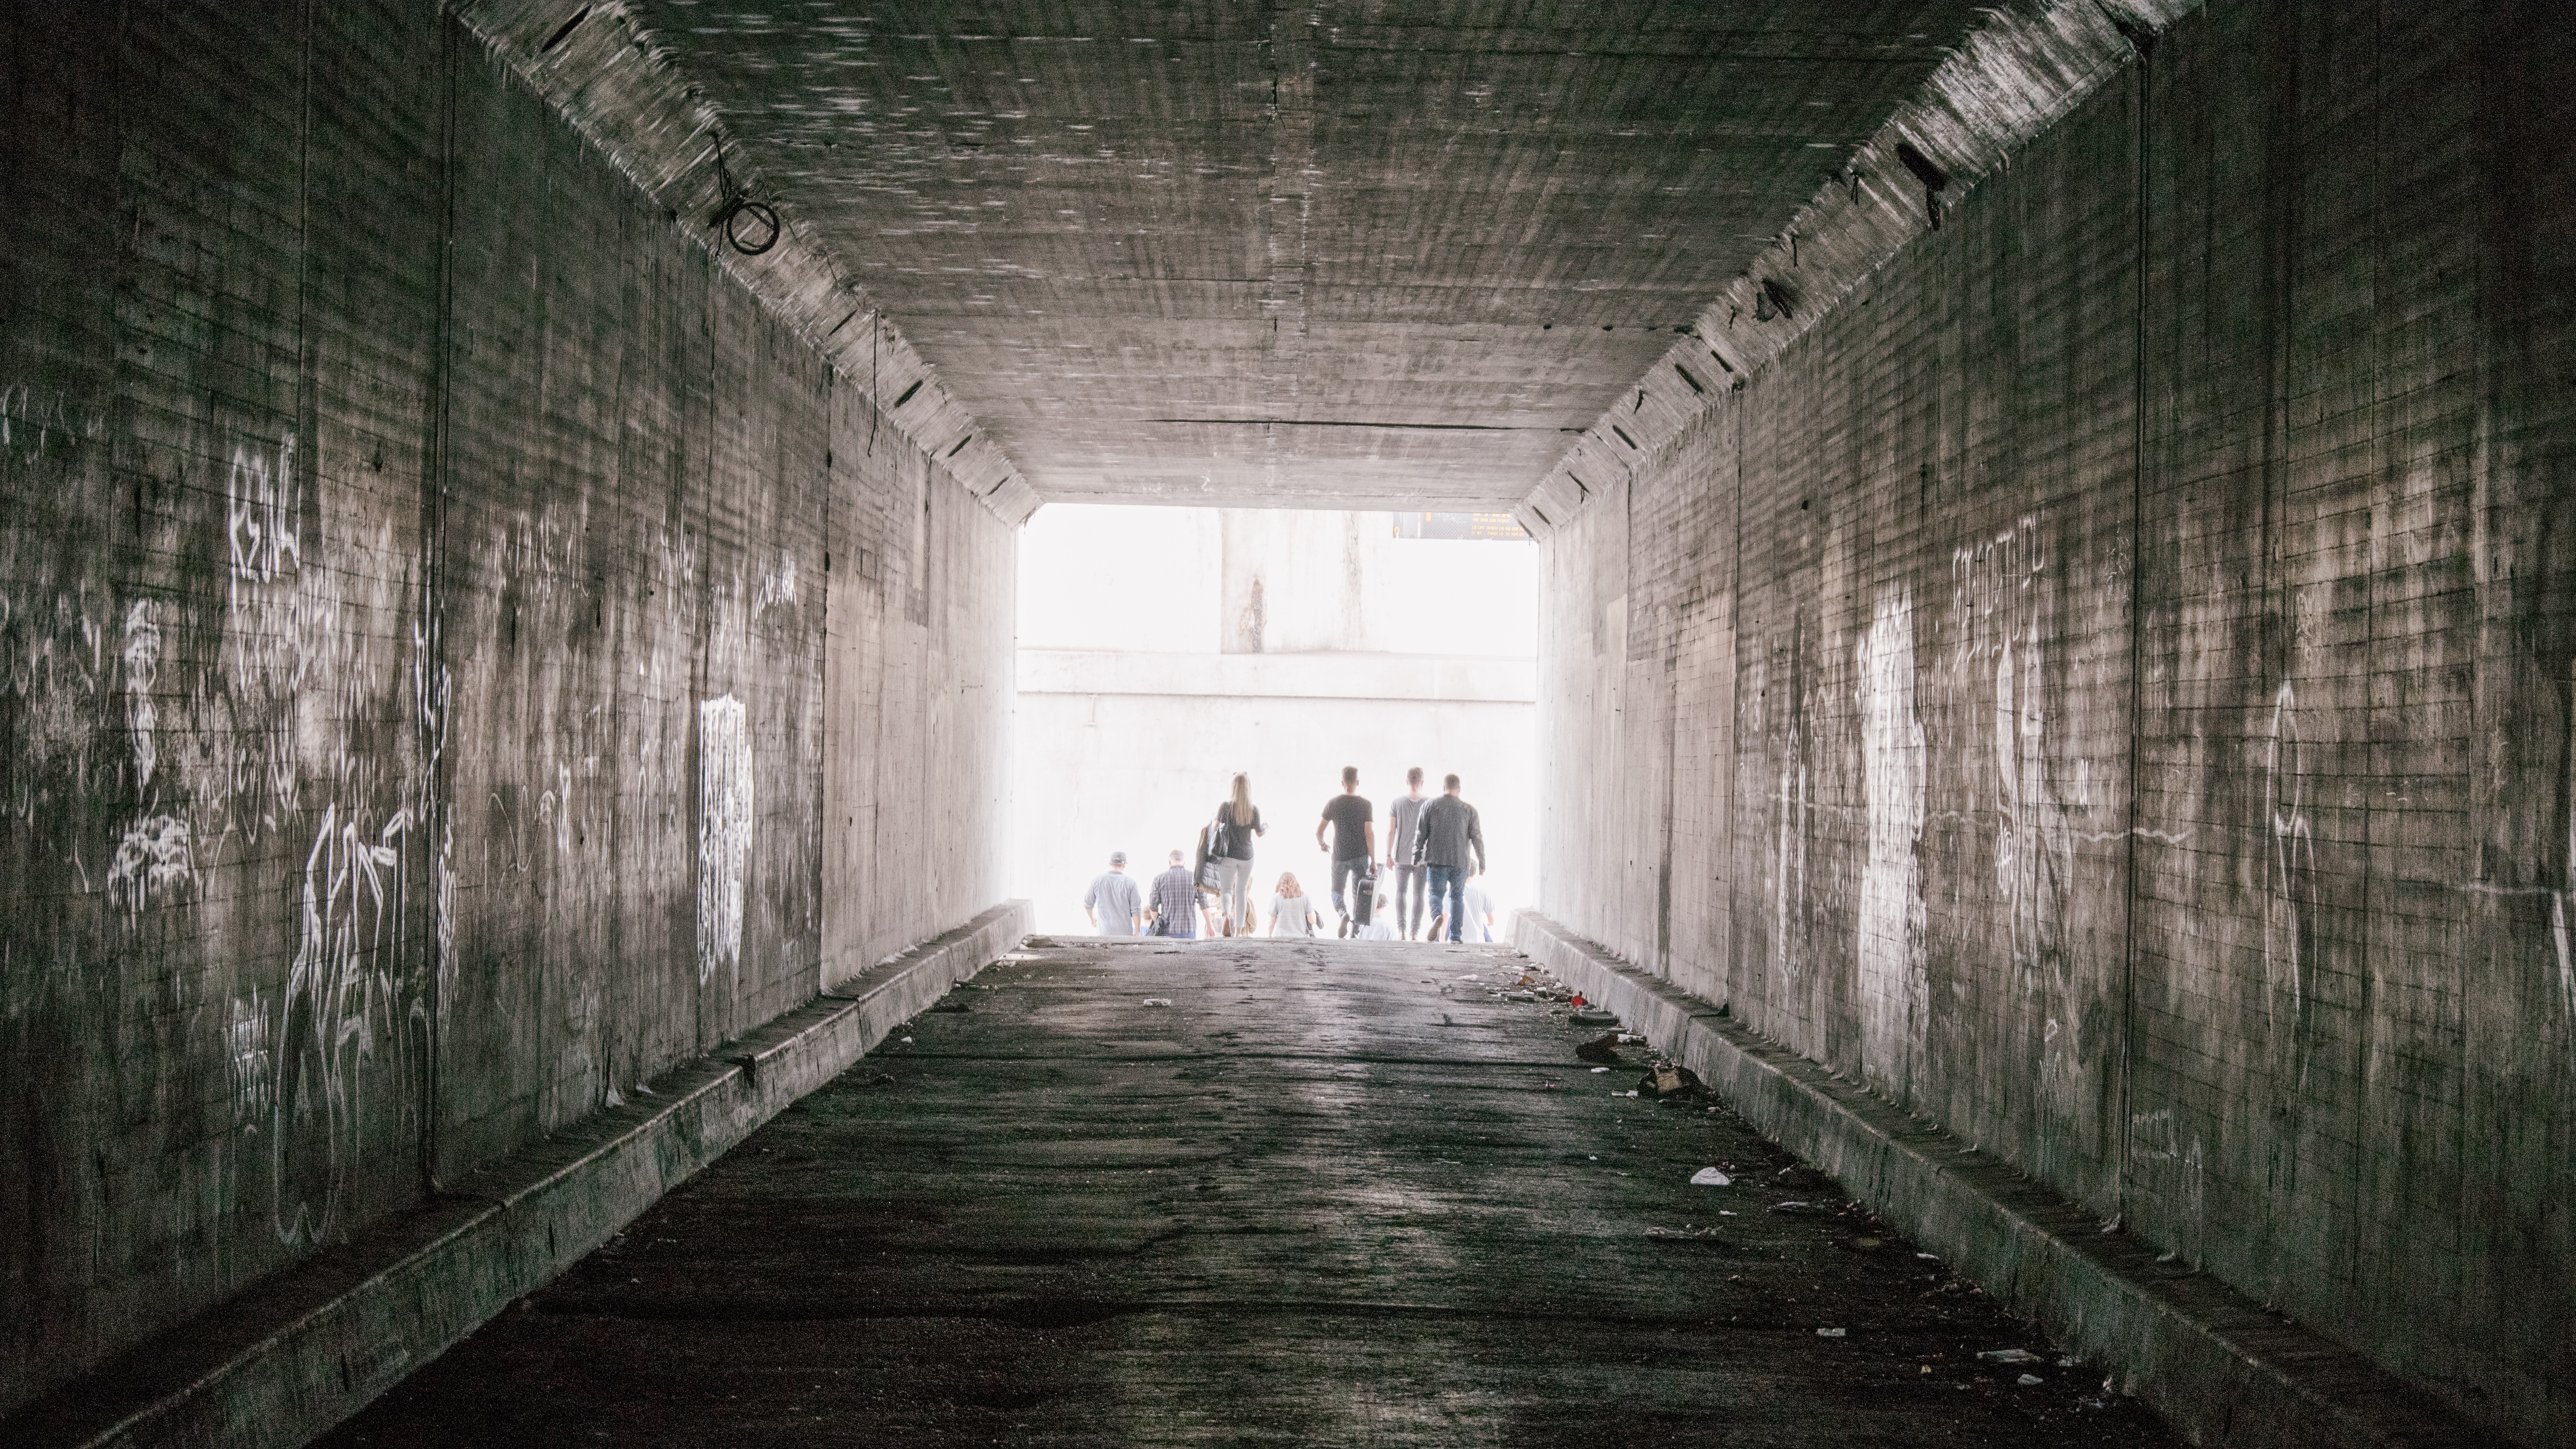
sunlight, building, alley, tunnel, subway, darkness, ruins, infrastructure, symmetry, urban area